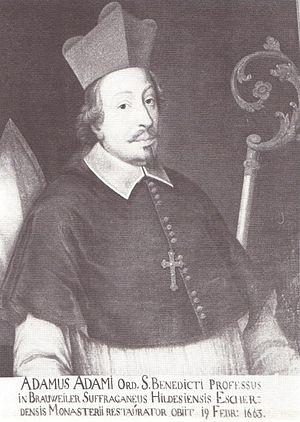
Adam Adami, était un religieux bénédictin allemand, du XVIIᵉ siècle, qui fut évêque d'Hiérapolis, et un historien, qui publia des ouvrages sur l'histoire de son époque.